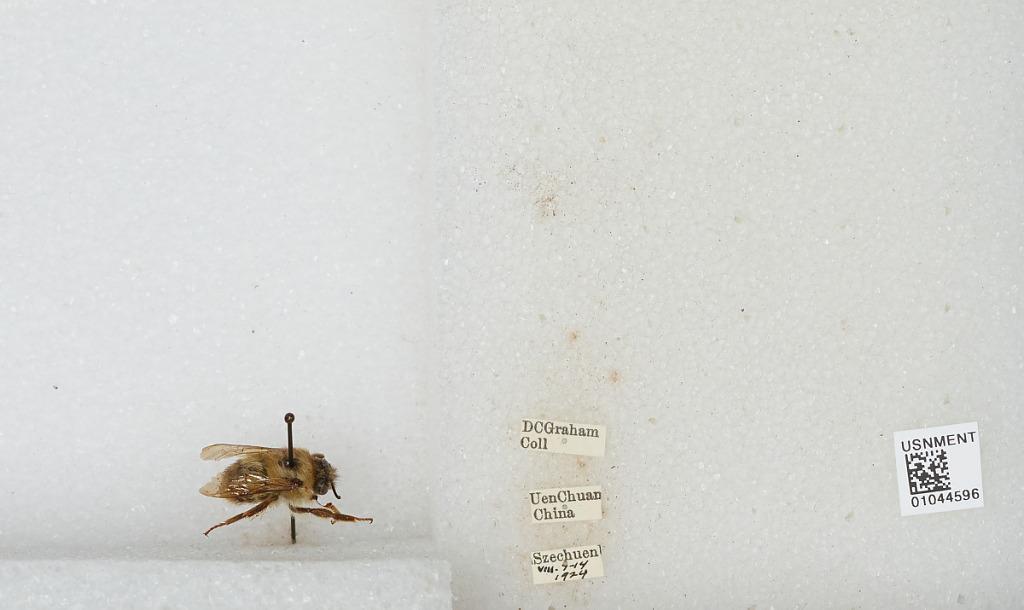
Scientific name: Bombus sp.
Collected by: D. Graham
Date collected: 1924-8-7
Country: China
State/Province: Sichuan
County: Wenchuan Xian
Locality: Wenchuan